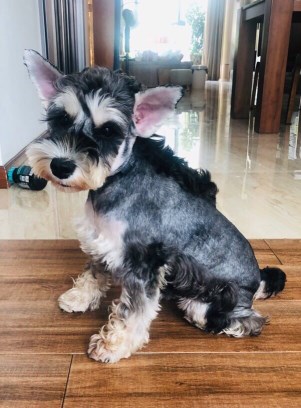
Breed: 2342-n000102-miniature_schnauzer